Cube (video game)

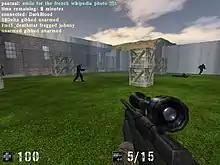
Early revision of "ActionCube", later renamed "AssaultCube"

The engine was reused for several other games; the developers usually modified the engine to adapt it to the needs of their projects.